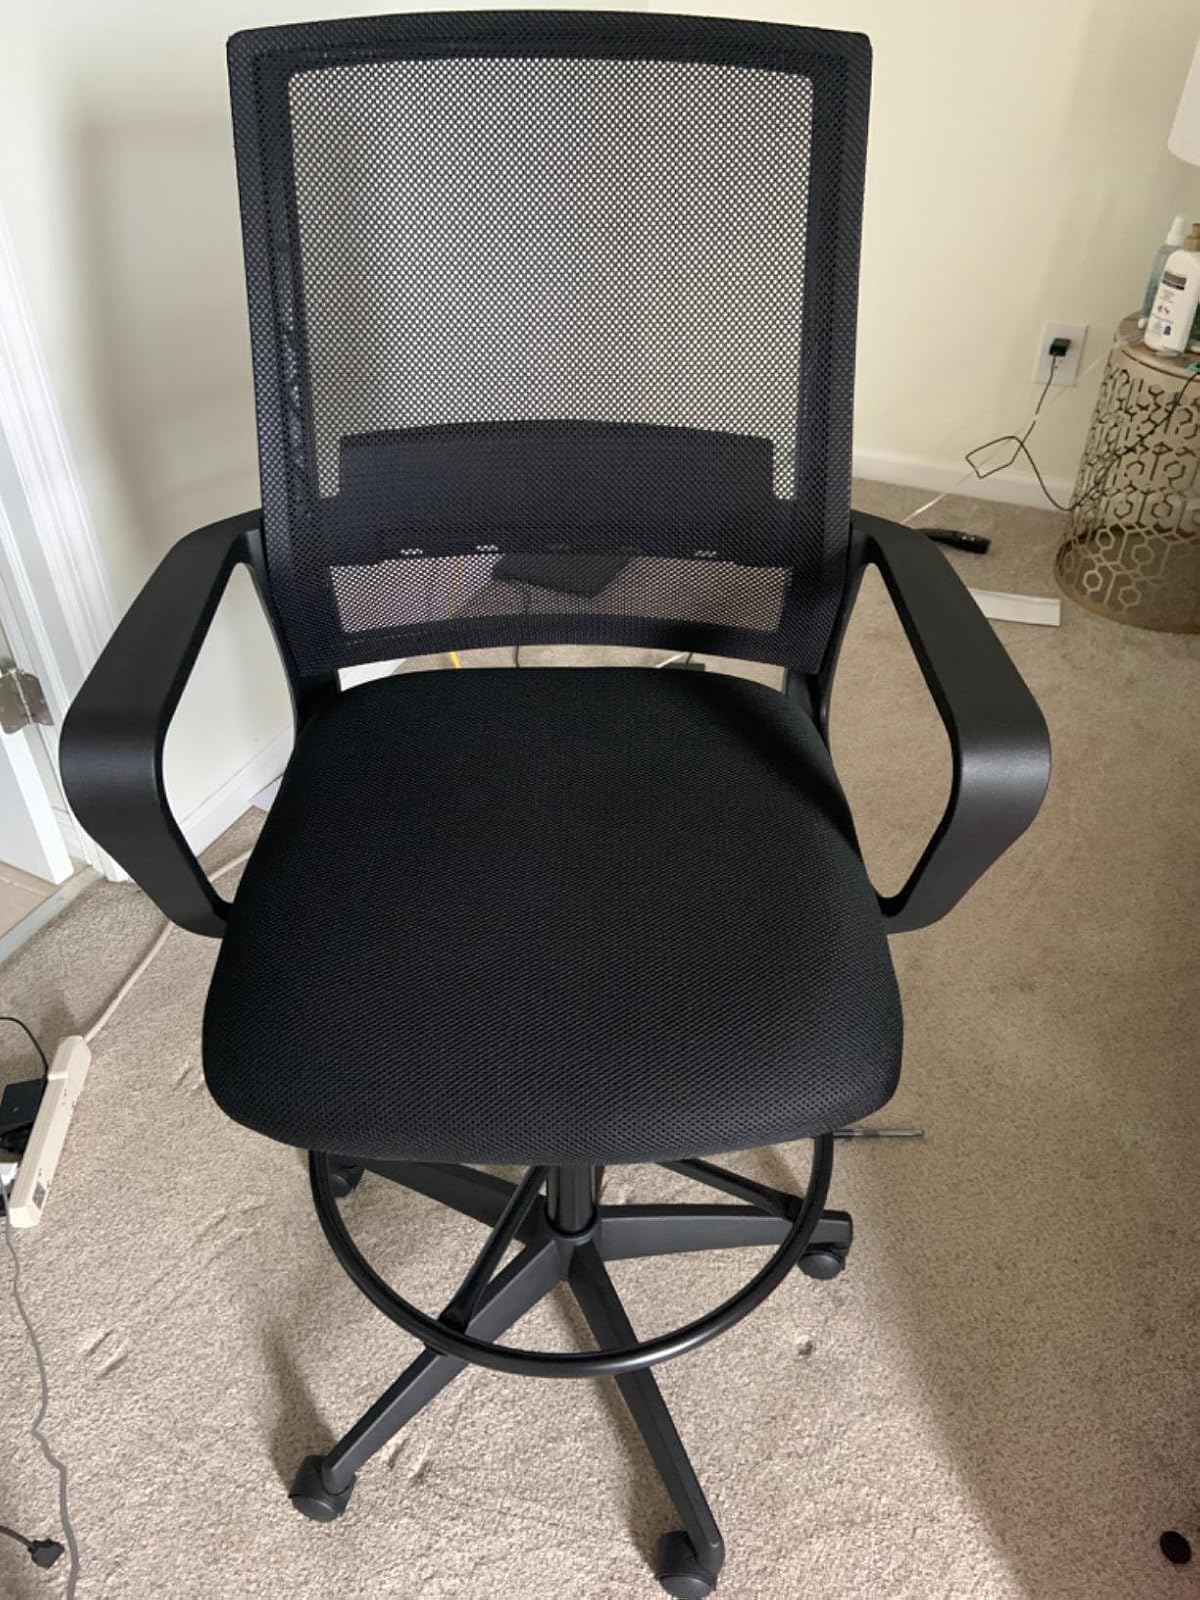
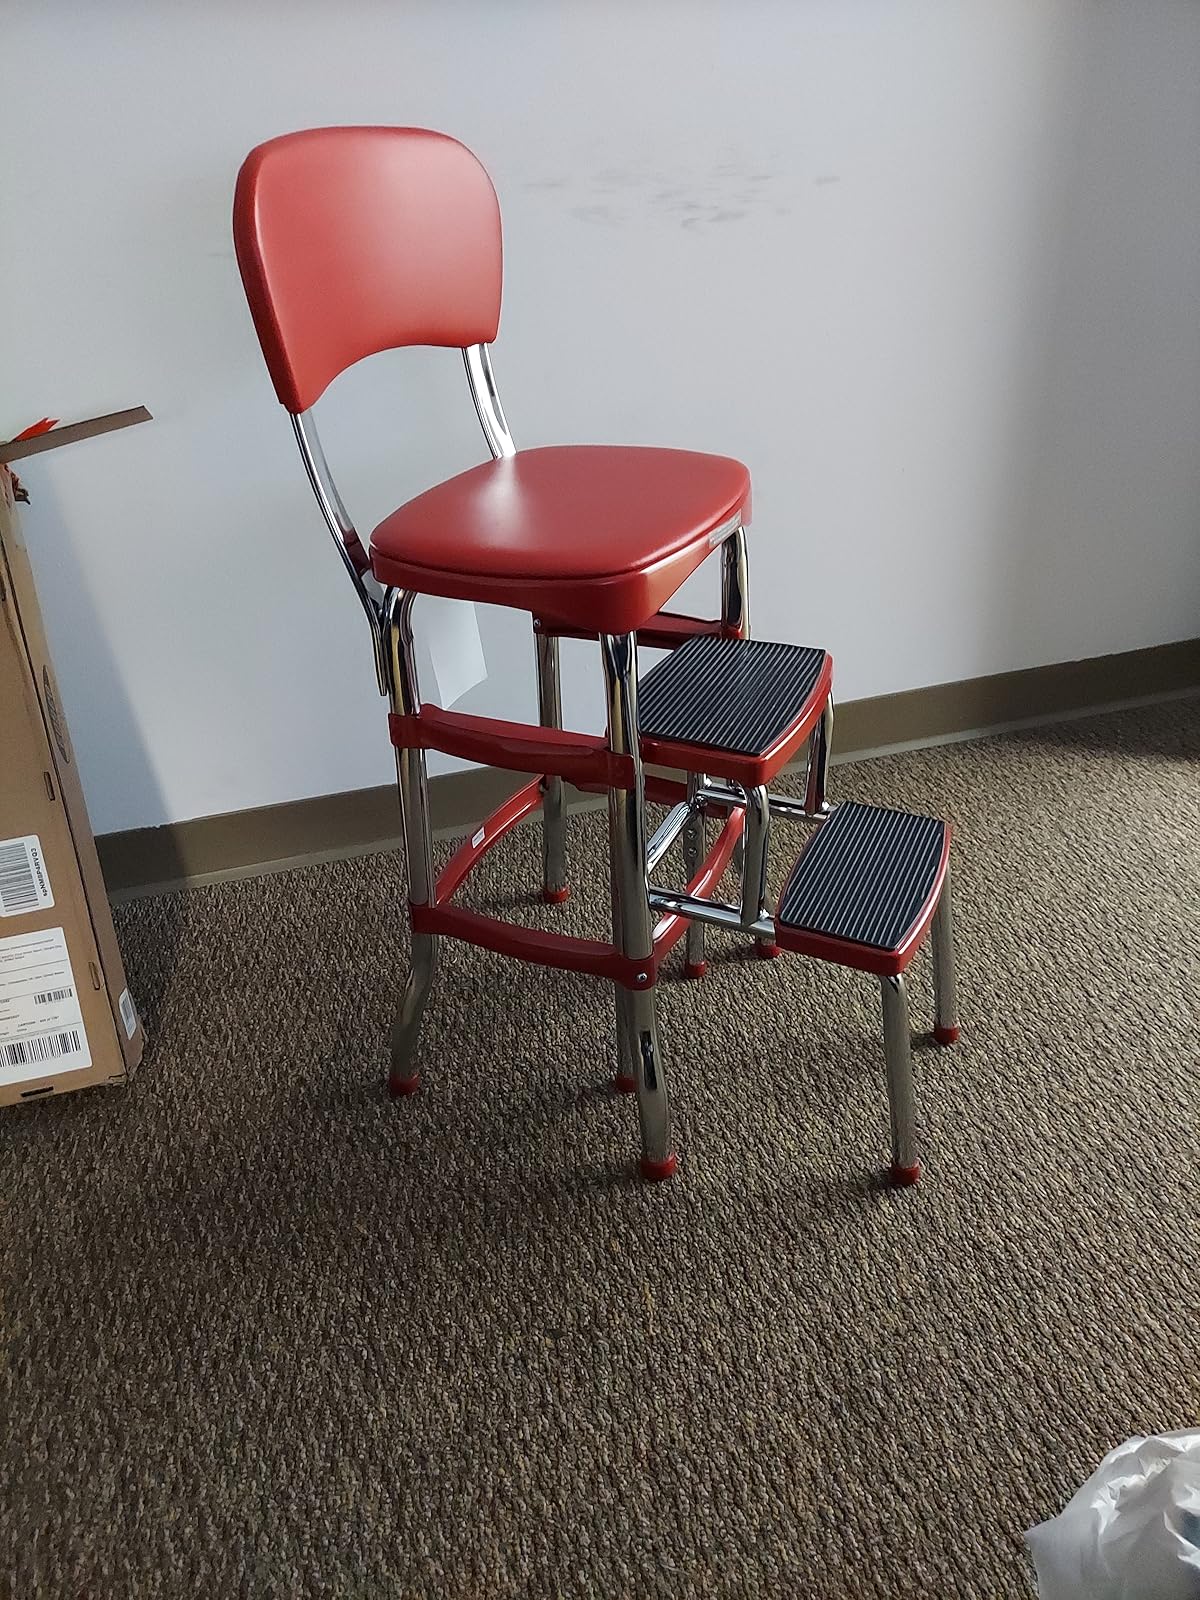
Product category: items_chair
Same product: no